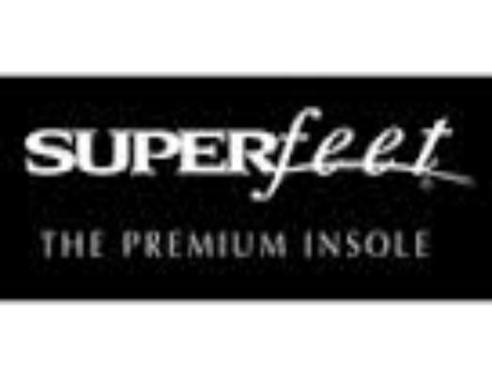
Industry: Clothes